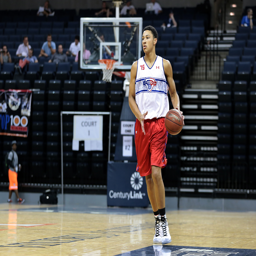
basketball player is among those chosen for the game .